Owensville Historic District

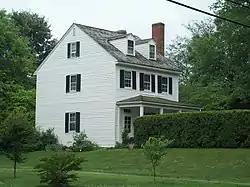
Home in the Owensville Historic District, May 2010

Owensville Historic District is a national historic district at Owensville, Anne Arundel County, Maryland. It is located around a small crossroads community located at the intersection of Owensville Road (MD 255) and Owensville-Sudley Road. It consists of a concentration of historic buildings leading up to and clustered around the intersecting roads. It consists of 27 buildings, including two church complexes, 16 dwellings with their associated domestic outbuildings, and several agricultural buildings, including tobacco barns. Included in the district is the separately listed Christ Church. Much of the historic building stock dates between 1825 and 1875.